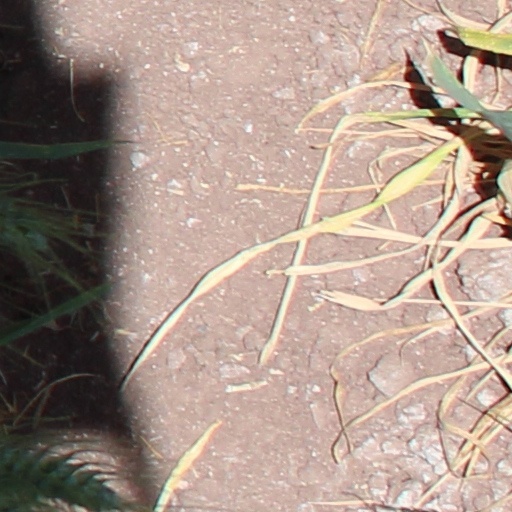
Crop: wheat